Suzanne Vares-Lum

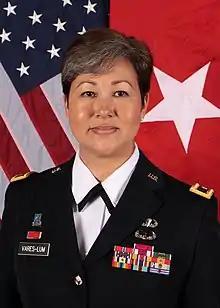

Suzanne Puanani Vares-Lum (born 1967) is the president of East–West Center in Honolulu, HI, and a former Major General in the United States Army.